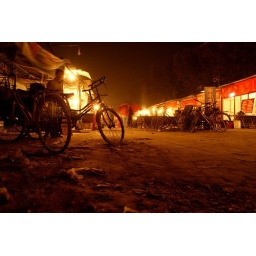
Street market in Shijiazhuang, just down the road from our apartment.